Naval Air Station Bermuda

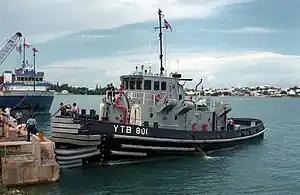
The U.S. Navy tug USS "Palatka" (YTB-801) leaving Bermuda in August 1994.

The Bermudian government took over operation of the field in 1995, being obliged to spend a great deal of money making it conform to international civil standards. This involved changes to lighting systems, fencing, and razing any objects over a certain height, within a certain distance of the runway (which included both the former base commander's residence, and the hillock it stood on). The US Government still held the lease, which was for initially set at 99 years back in WWII however, until negotiations were completed regarding the cleanup of toxic waste left behind. The cost of clean-up of all US Navy facilities in Bermuda was then estimated at $65.7 million, although that included $9.5 million for replacing the Longbird Bridge. The final compromise negotiated by the UK, Bermuda, and USA governments, which comprised an $11 million payment for the replacement of Longbird Bridge, has been denounced by many in Bermuda as a betrayal, but the field has now been transferred entirely to the Bermuda Government as the Bermuda International Airport. It was an alternative landing site for NASA's Space Shuttle.